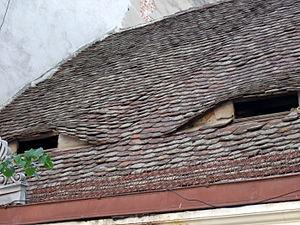
les yeux